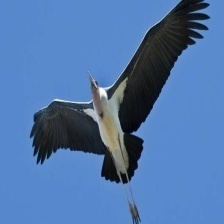
Species: MARABOU STORK
Scientific name: LEPTOPTILOS CRUMENIFER
ImageNet parent category: white_stork